George Cobb (lighthouse keeper)

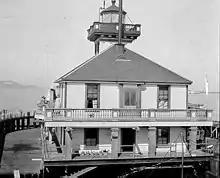
Oakland Harbor Light from which Cobb rowed during the 1896 rescue

Rain squalls and winds gusting to 50 knots were present in Oakland Harbor on December 26, 1896. A sailboat with three men aboard capsized near the Oakland Harbor Lighthouse, where Cobb was stationed. Cobb launched a boat and rowed out to the overturned sailboat, where two men clung to the keel. He was able to get Frank Whipple into his rowboat, but John J. Kennedy had fallen into the water. Cobb dove in and swam with Kennedy back to his rowboat and then took the pair ashore. The third man on the capsized boat, William Burke, used an oar as a floatation device and managed to swim ashore. On February 28, 1903, Cobb was awarded the silver lifesaving medal for his bravery.